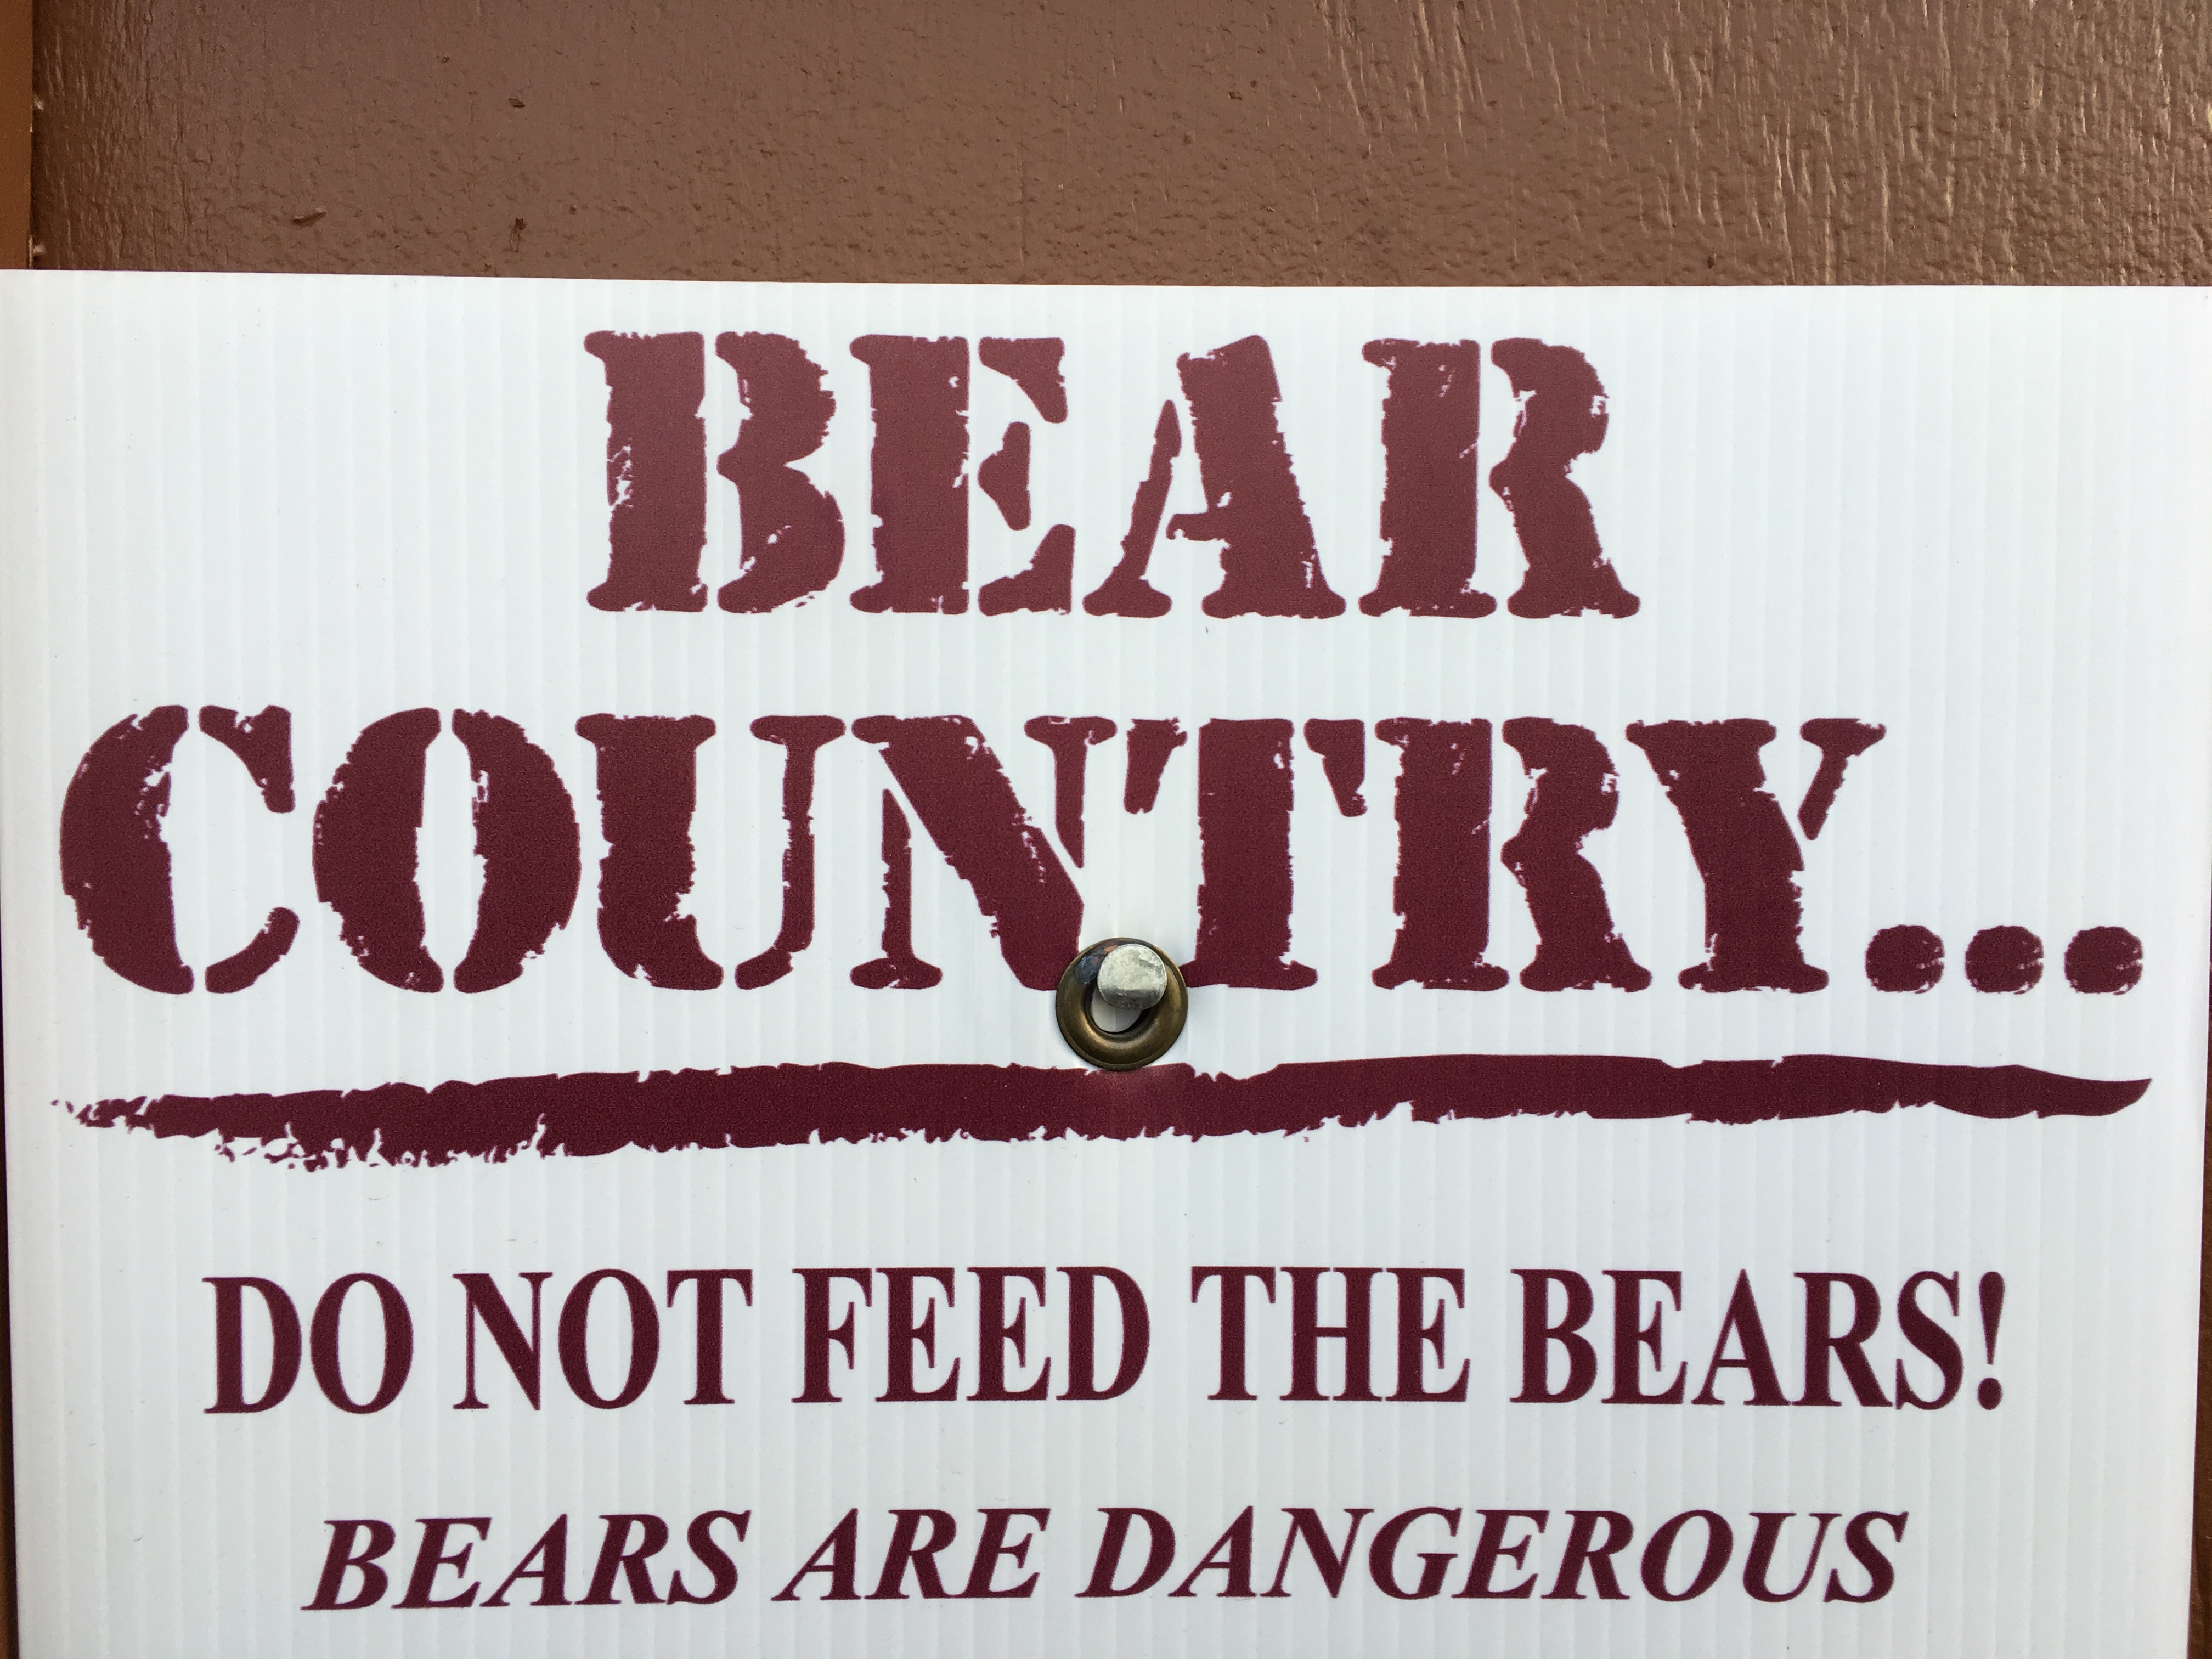
advertising, sign, banner, strawberry, label, arizona, brand, font, text, poster, calligraphy